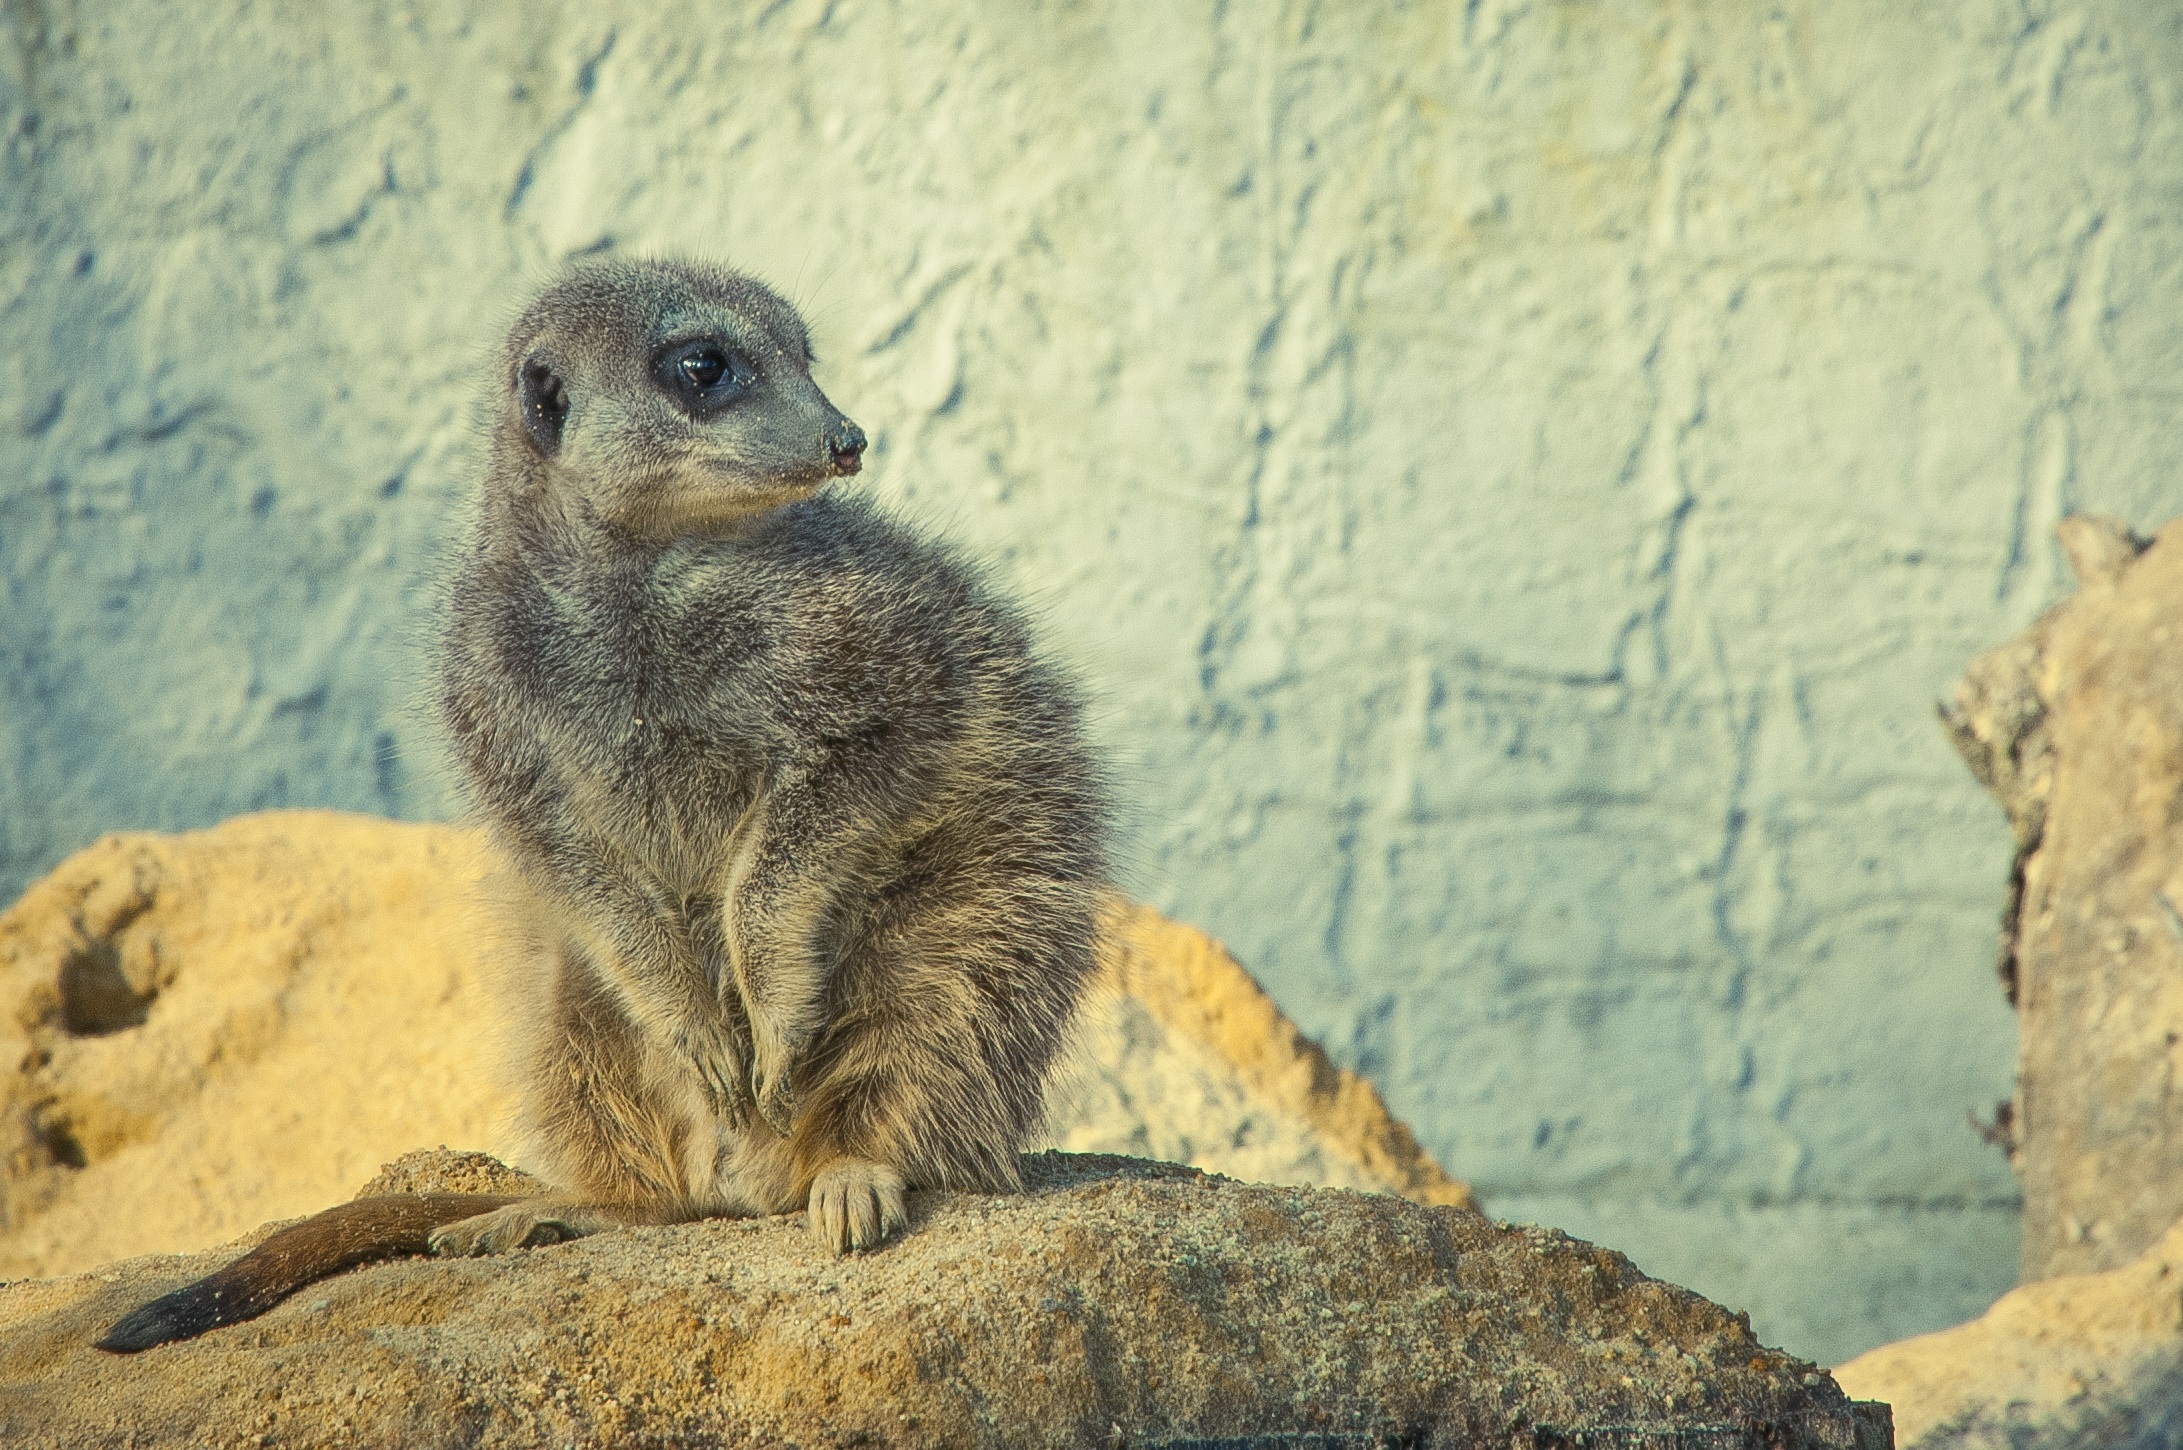
nature, animal, alone, stone, wildlife, wild, zoo, portrait, mammal, squirrel, fauna, wild animal, whiskers, mammals, vertebrate, meerkat, mongoose, animal world, wildlife photography, marmot, animal portrait, prairie dog